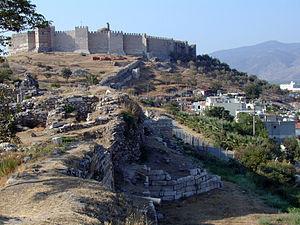
Éphèse est l'une des plus anciennes et plus importantes cités grecques d'Asie Mineure, la première de l'Ionie.